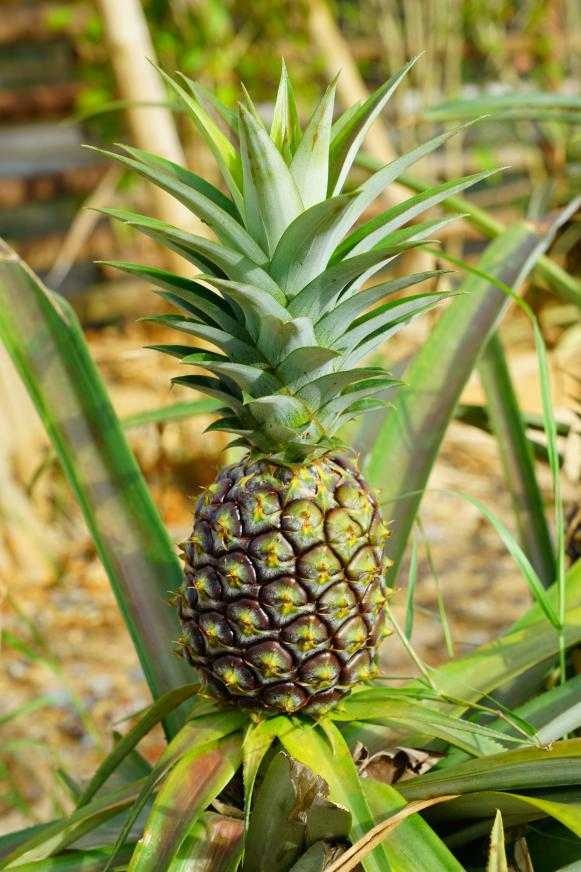
Label: Pineapple